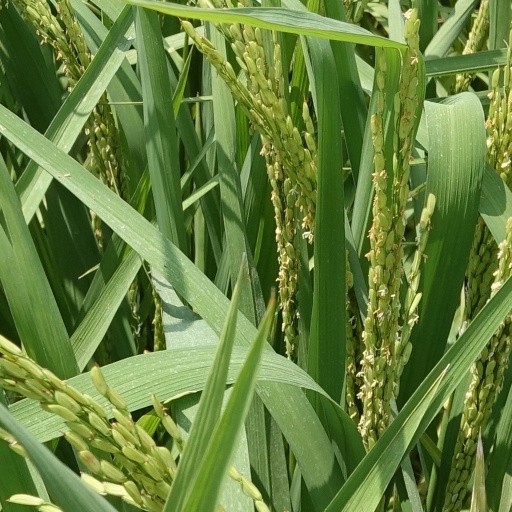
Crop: rice